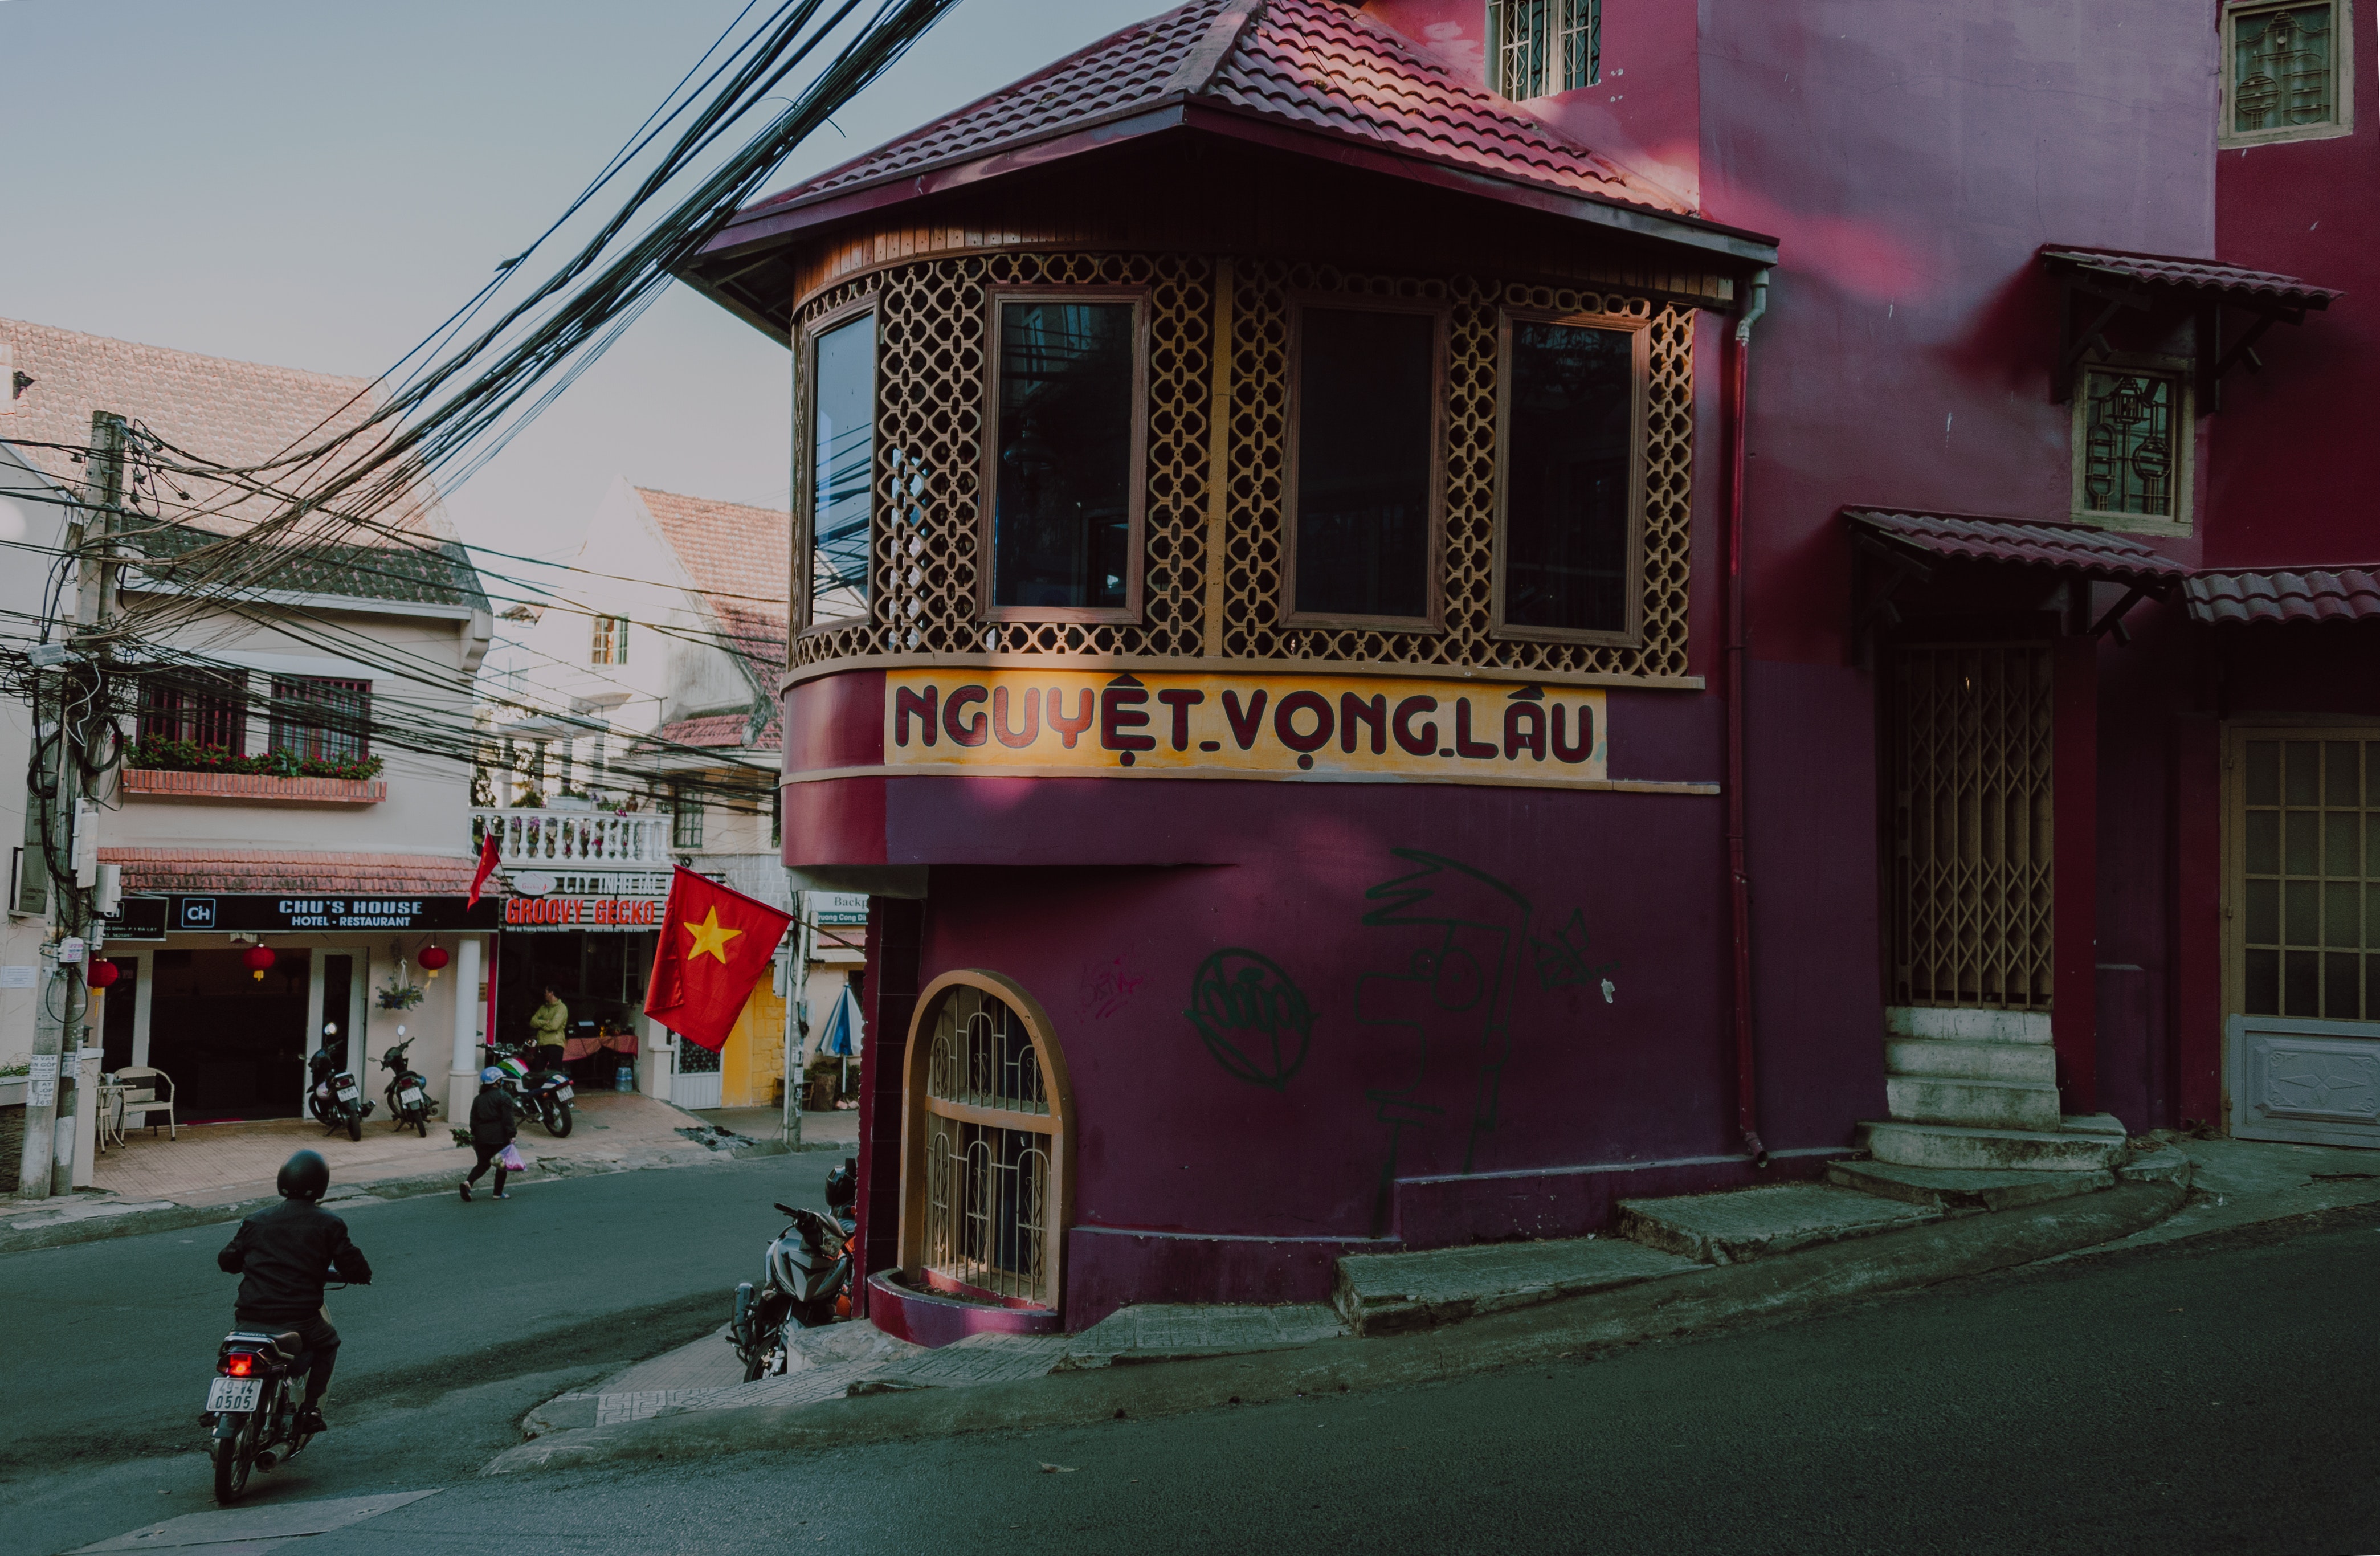
pink, town, architecture, house, building, neighbourhood, facade, street, home, city, magenta, downtown, window, road